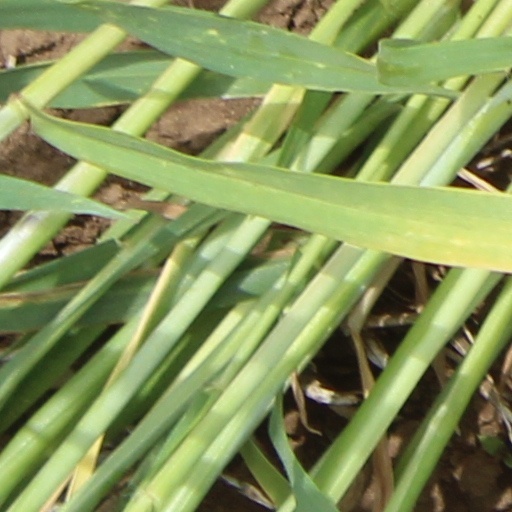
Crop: wheat